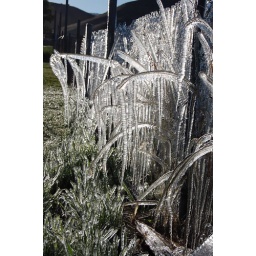
photo of plants and a fence encapsulated in ice